Cecil Souders

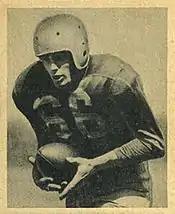
Souders on a 1948 Bowman football card

Cecil Belvedire "Cy" Souders (January 3, 1921 – August 30, 2021) was an American professional football player. He played in the National Football League (NFL) with the Detroit Lions.